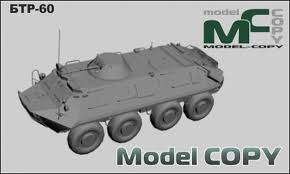
Label: BTR